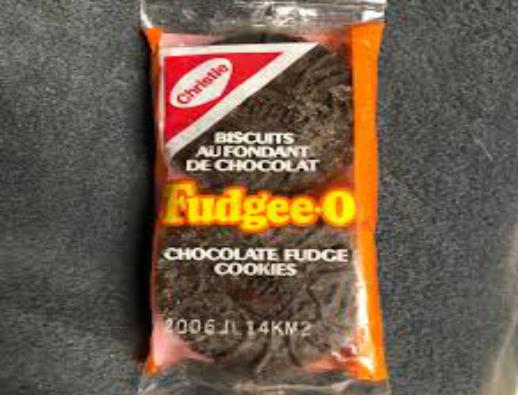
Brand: Fudgee-O
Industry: Food